Platform screen doors

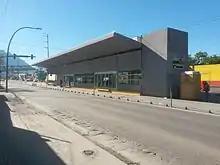
Platform screen doors on the Ecovía BRT system in Monterrey

The underground stations on the Red Line on the Tel Aviv Light Rail have full height platform screen doors, with the exception of the Elifelet, Shenkar and Kiryat Arye stations which have half-height Platform screen doors.